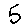
Label: 5